Joe Simmonds

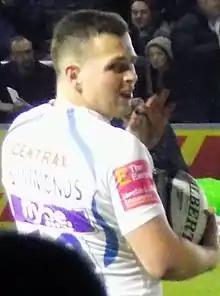
Simmonds playing for Exeter, November 2018

Joe Simmonds (born 19 December 1996) is an English rugby union player for Top 14 side Section Paloise. He plays as a fly-half and was the Captain of Exeter Chiefs before joining Pau.